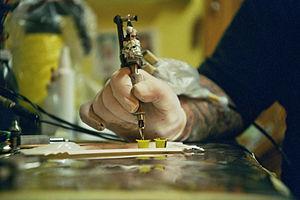
Par définition et parce qu'il implique une « effraction cutanée », le tatouage n'est pas une opération anodine sur le plan des risques sanitaires.